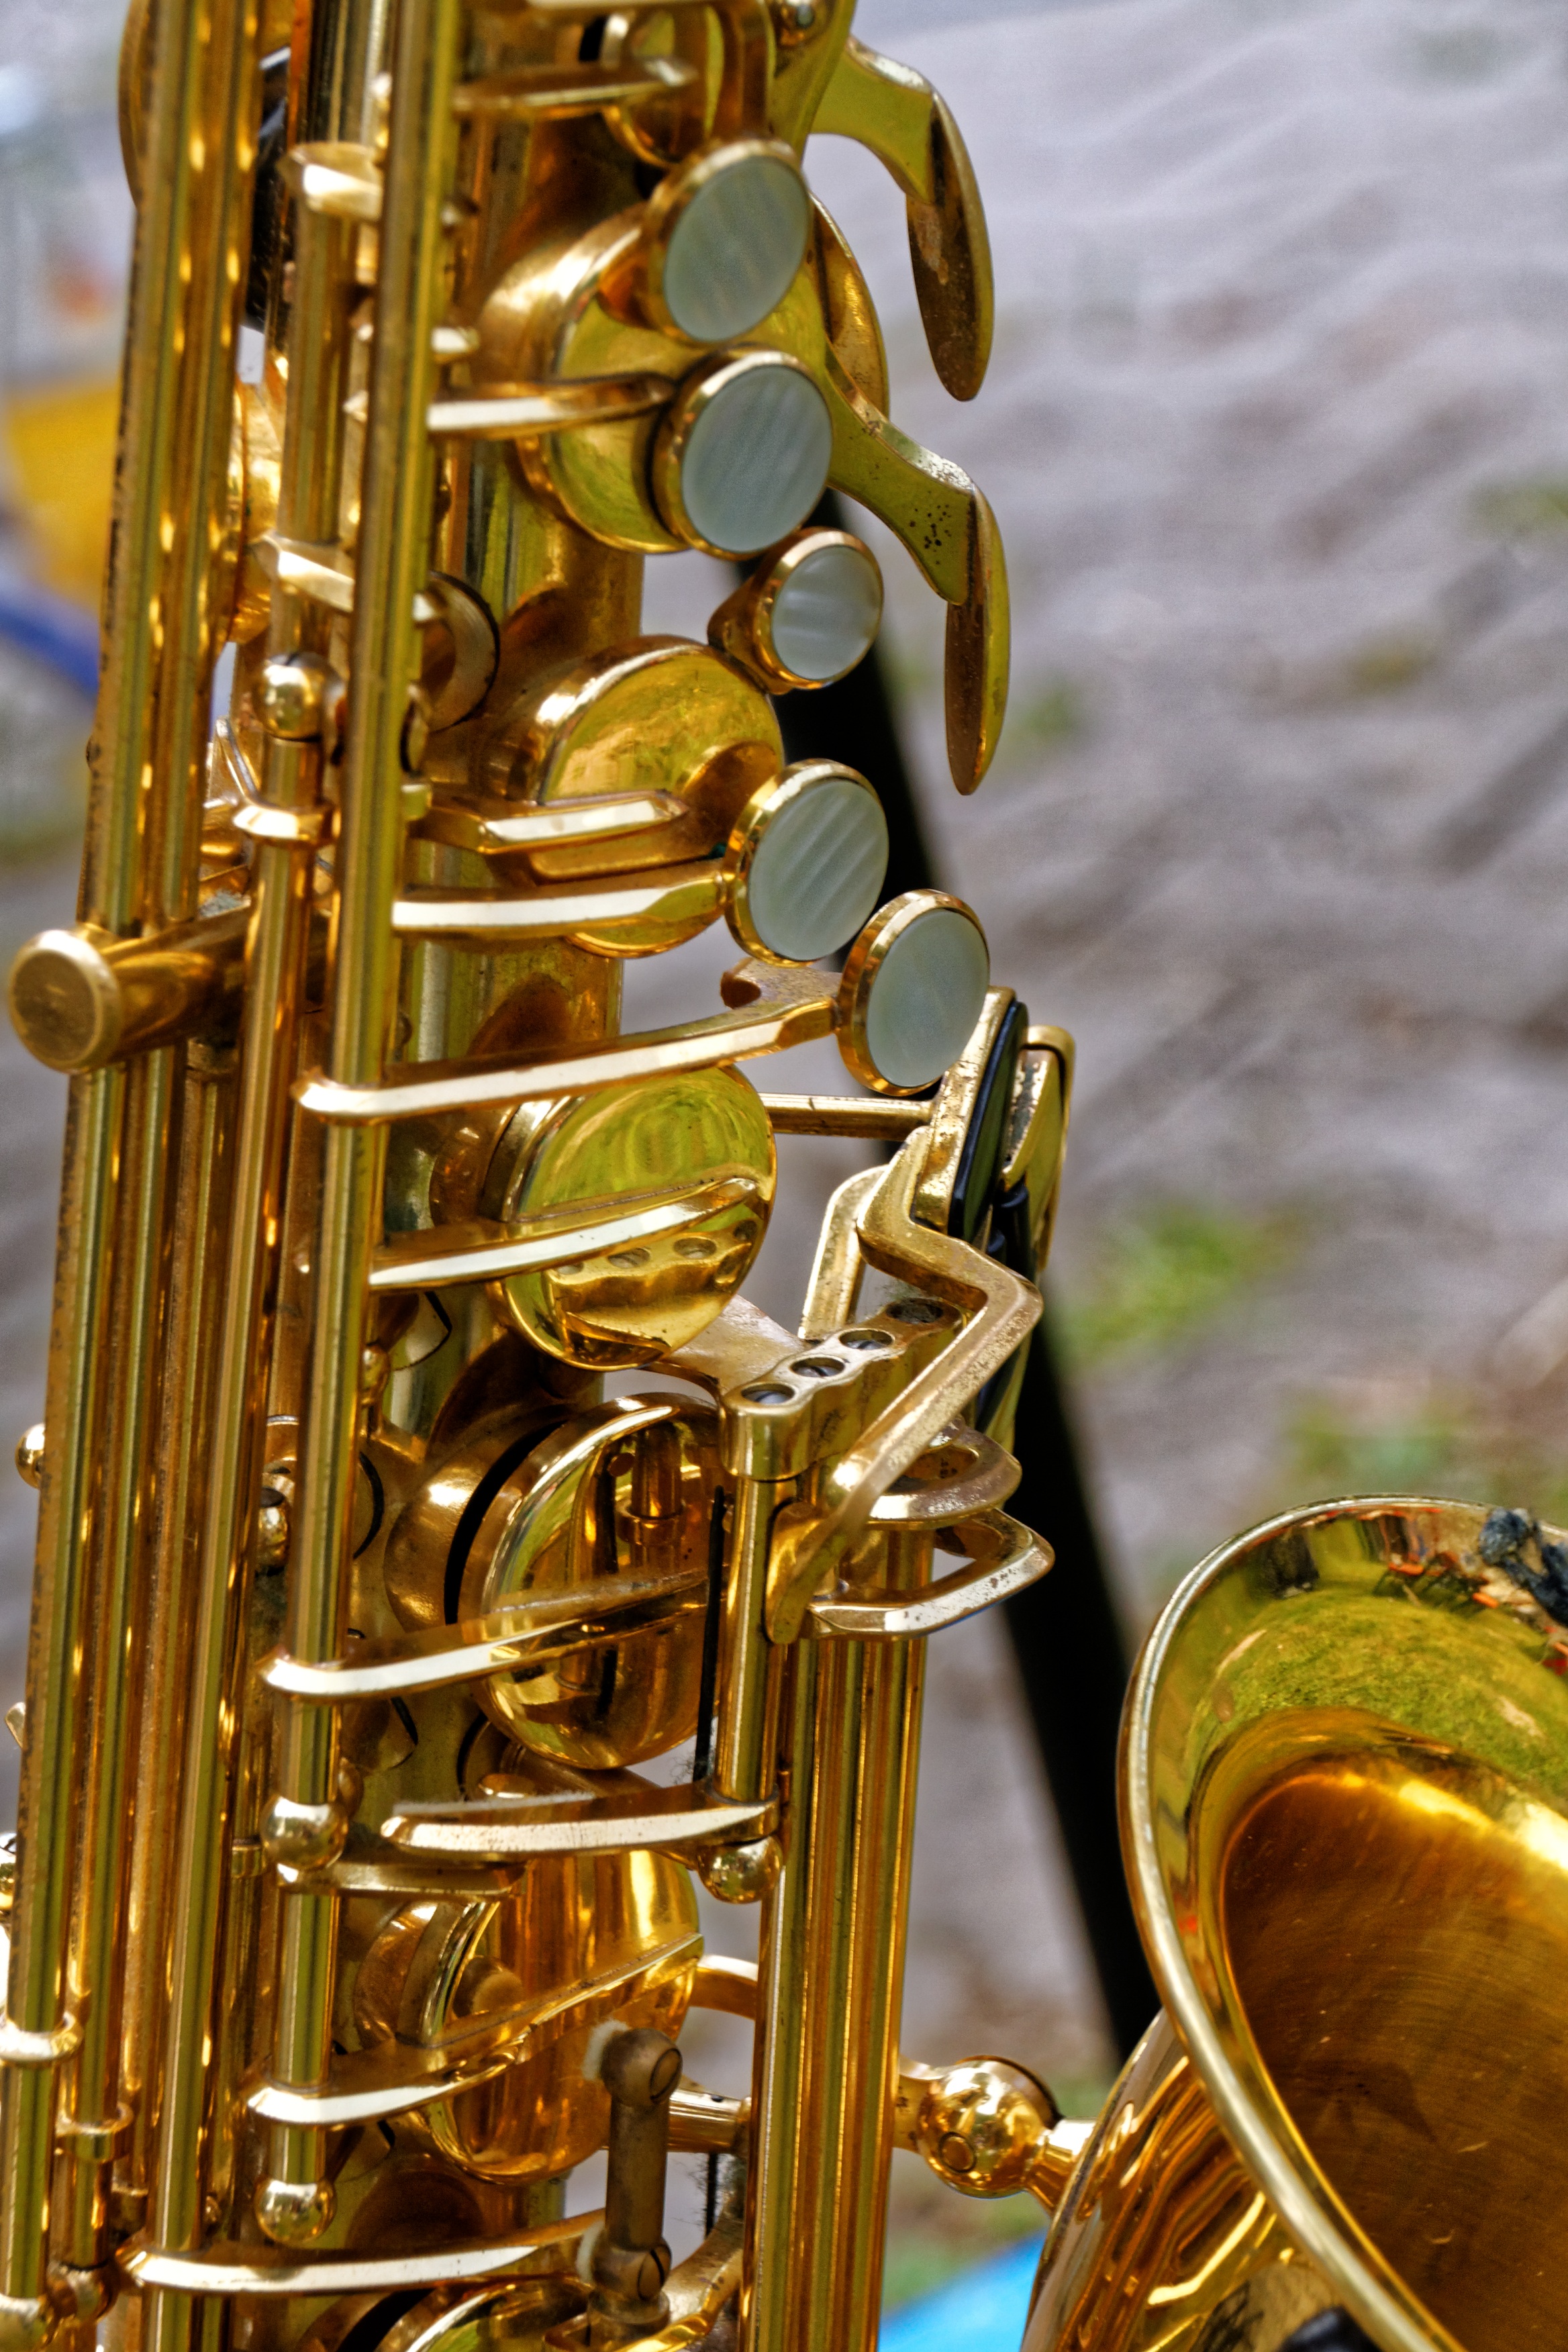
music, analog, band, instrument, close, musical instrument, close up, saxophone, tuba, wind instrument, brass instrument, saxophone detail, sousaphone, baritone saxophone, euphonium